List of deputies from Saint-Domingue

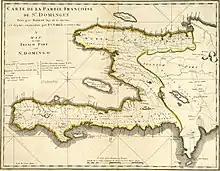
Map of Saint-Domingue and its departments

Saint-Domingue, a French colony in what is now Haiti, elected several deputies to the various French legislatures in the period between the calling of the Estates General of 1789 and Napoleon's Coup of 18 Brumaire in 1799. Peaking at 17 members in 1797, the deputation, with the exception of those elected in 1789, was diverse in race and origin, including former slaves, white officials from Metropolitan France, and even former slaveowners, one of whom had previously owned a fellow deputy.